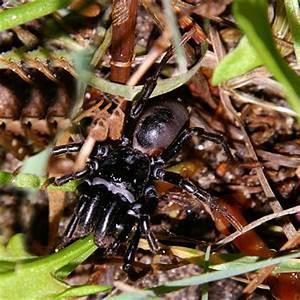
spider